Chilean Antarctic Territory

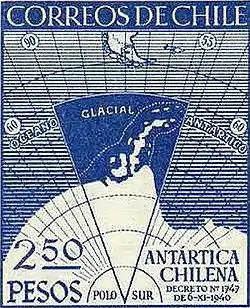
Commemorative stamp of the Chilean Antarctic declaration of 1940

After the colonies in the Americas had gained their independence, the new Spanish republics agreed amongst themselves to recognize the principle of "uti possidetis," meaning new states would have the same borders as their predecessor Spanish colonies. Thus the Republic of Chile included all lands formerly belonging to the Captaincy General of Chile, including claims over portions of Antarctica.